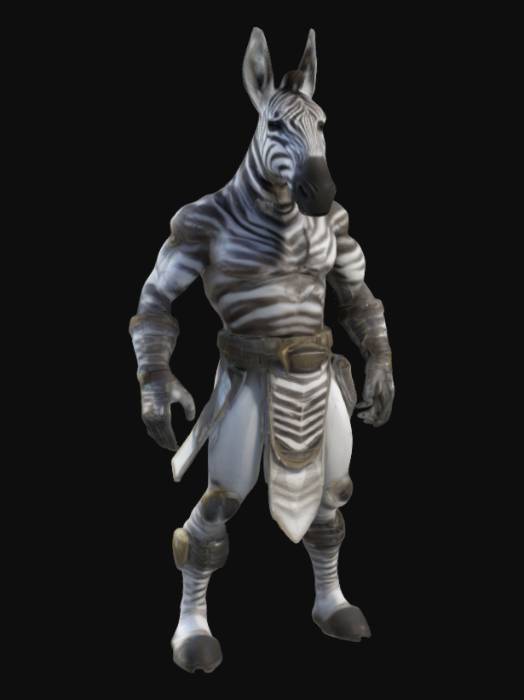
미적 점수 (1~10점): 7